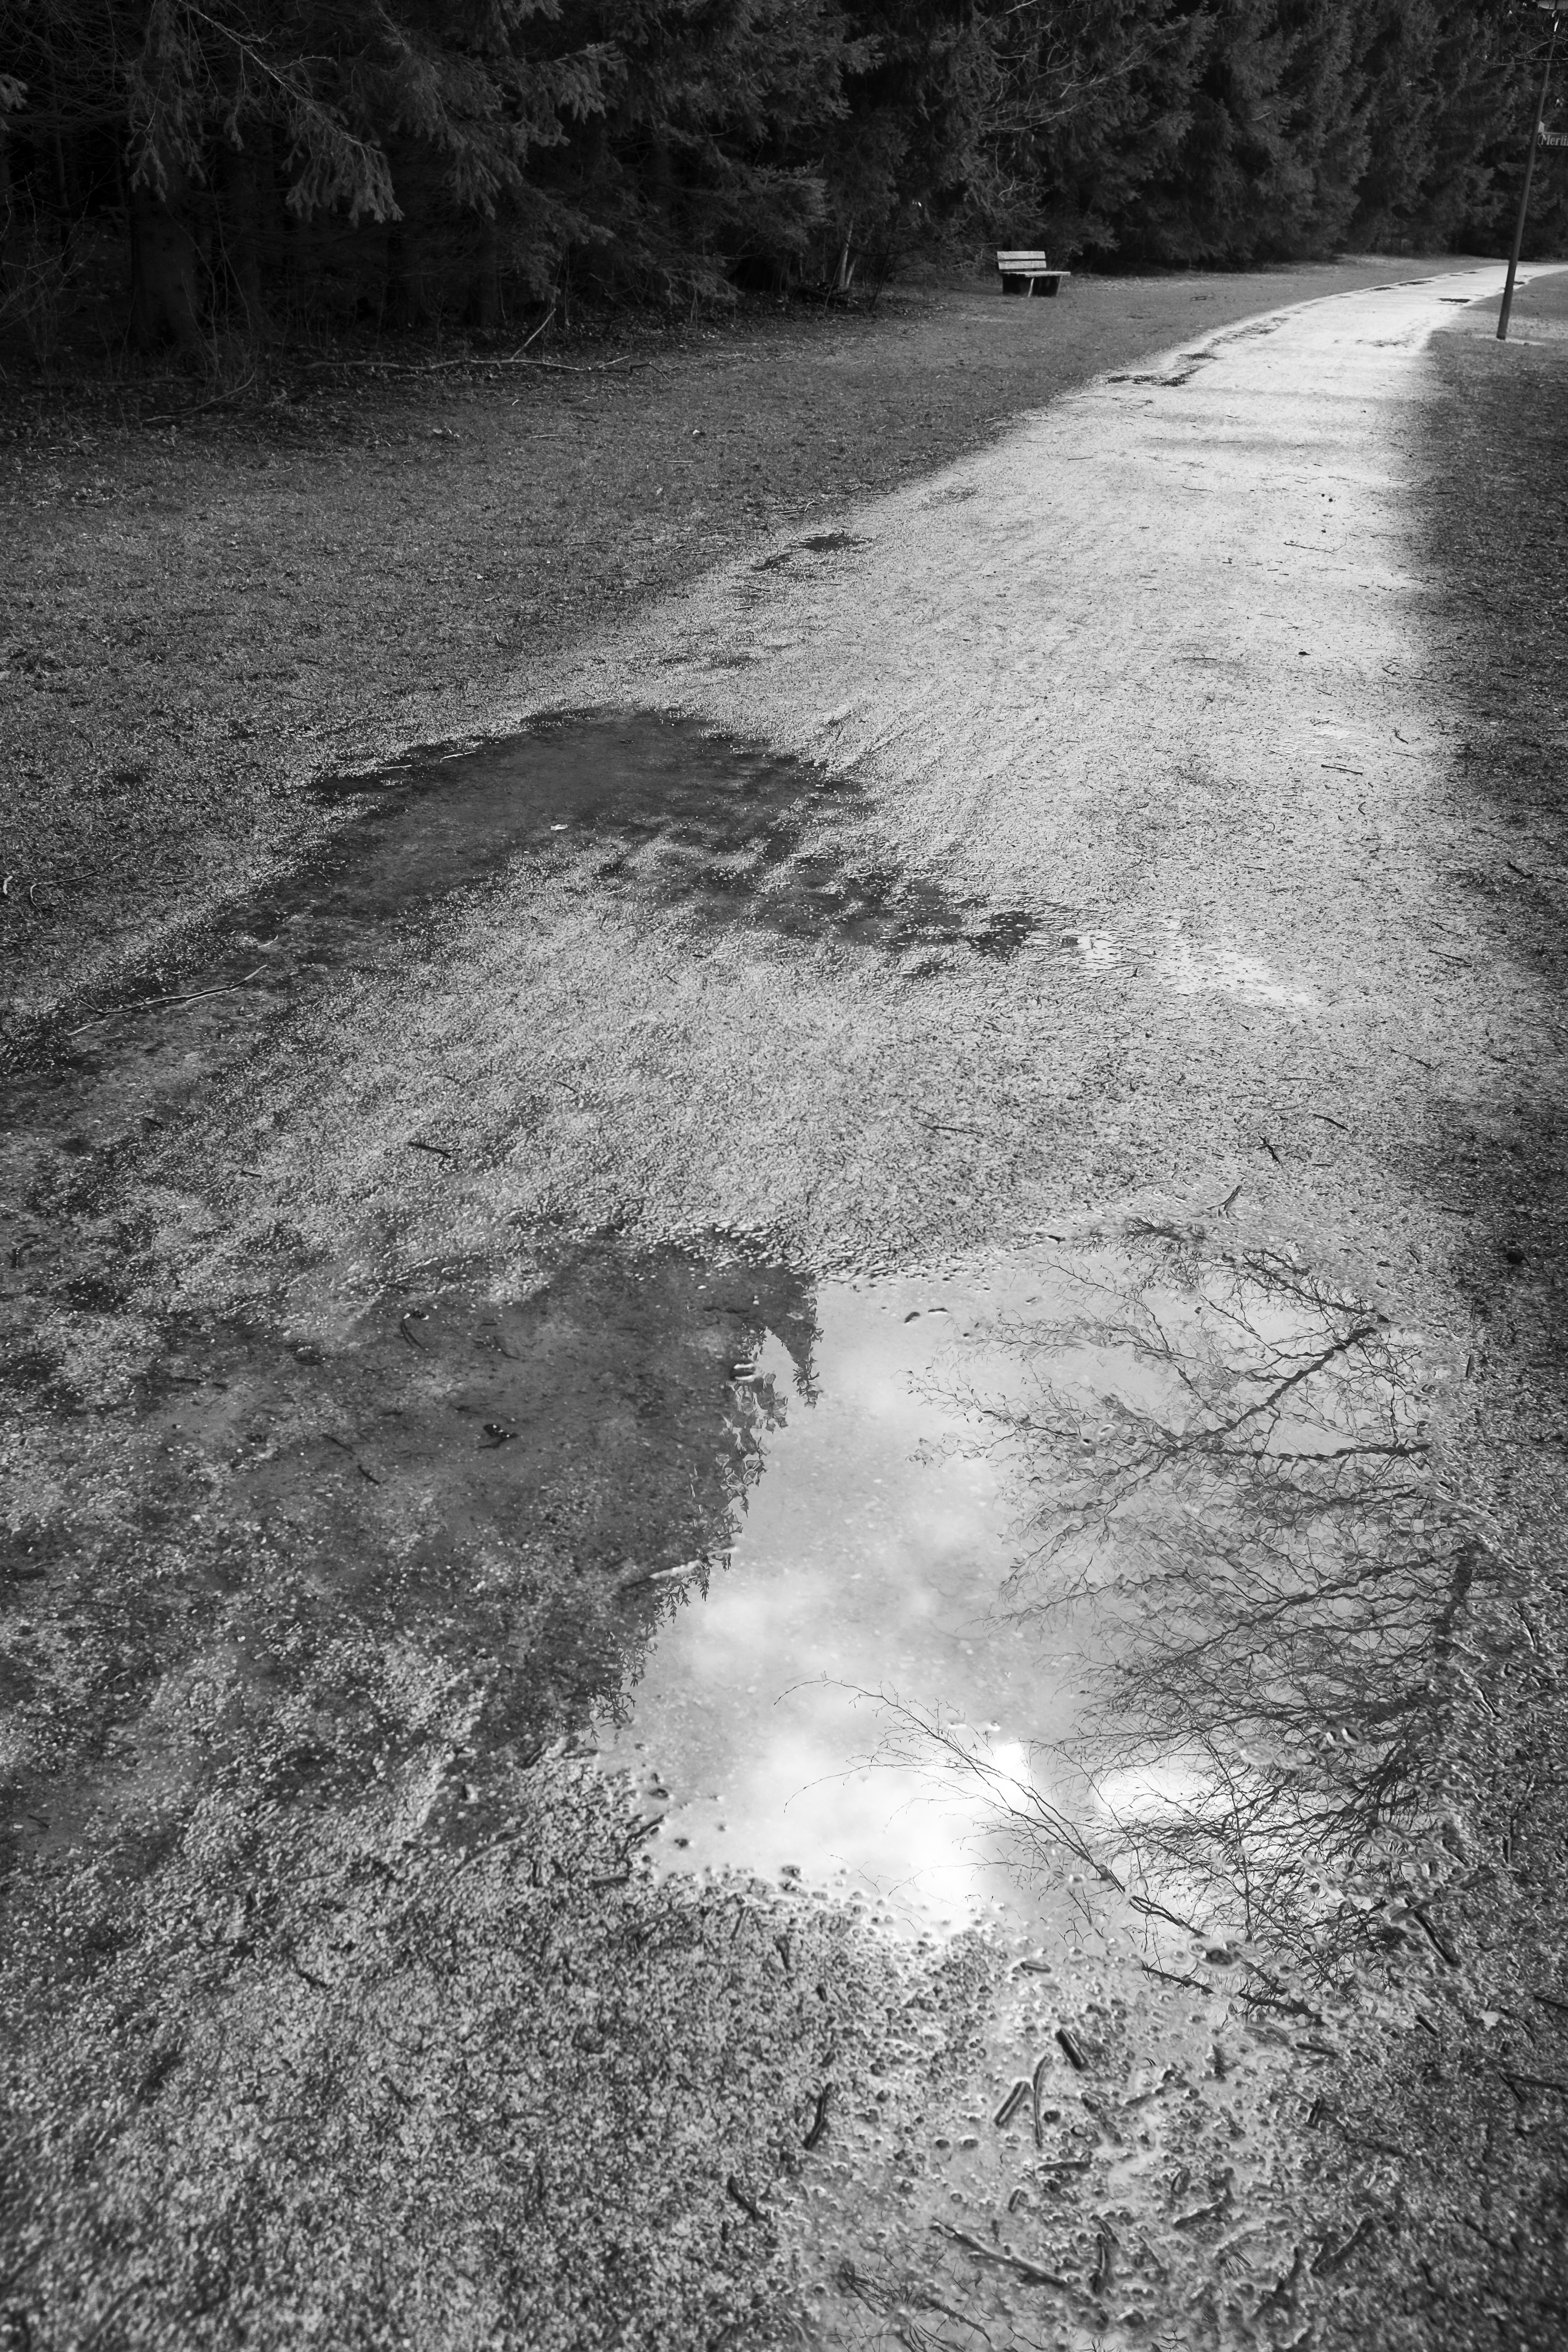
landscape, tree, nature, forest, grass, outdoor, snow, black and white, white, photography, sunlight, texture, asphalt, line, reflection, soil, darkness, black, monochrome, black white, shape, road surface, monochrome photography